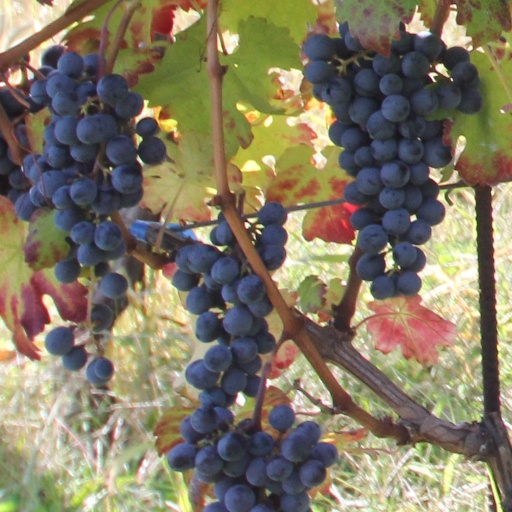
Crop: grape